The Lost Trail (1945 film)

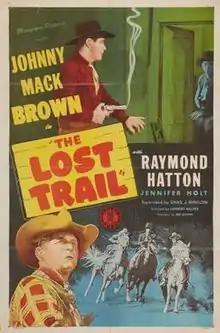
Theatrical release poster

The Lost Trail is a 1945 American Western film directed by Lambert Hillyer and written by Adele Buffington. This is the seventeenth film in the "Marshal Nevada Jack McKenzie" series, and stars Johnny Mack Brown as Jack McKenzie and Raymond Hatton as his sidekick Sandy Hopkins, with Jennifer Holt, Riley Hill, Kenneth MacDonald and Eddie Parker. The film was released on October 20, 1945, by Monogram Pictures.